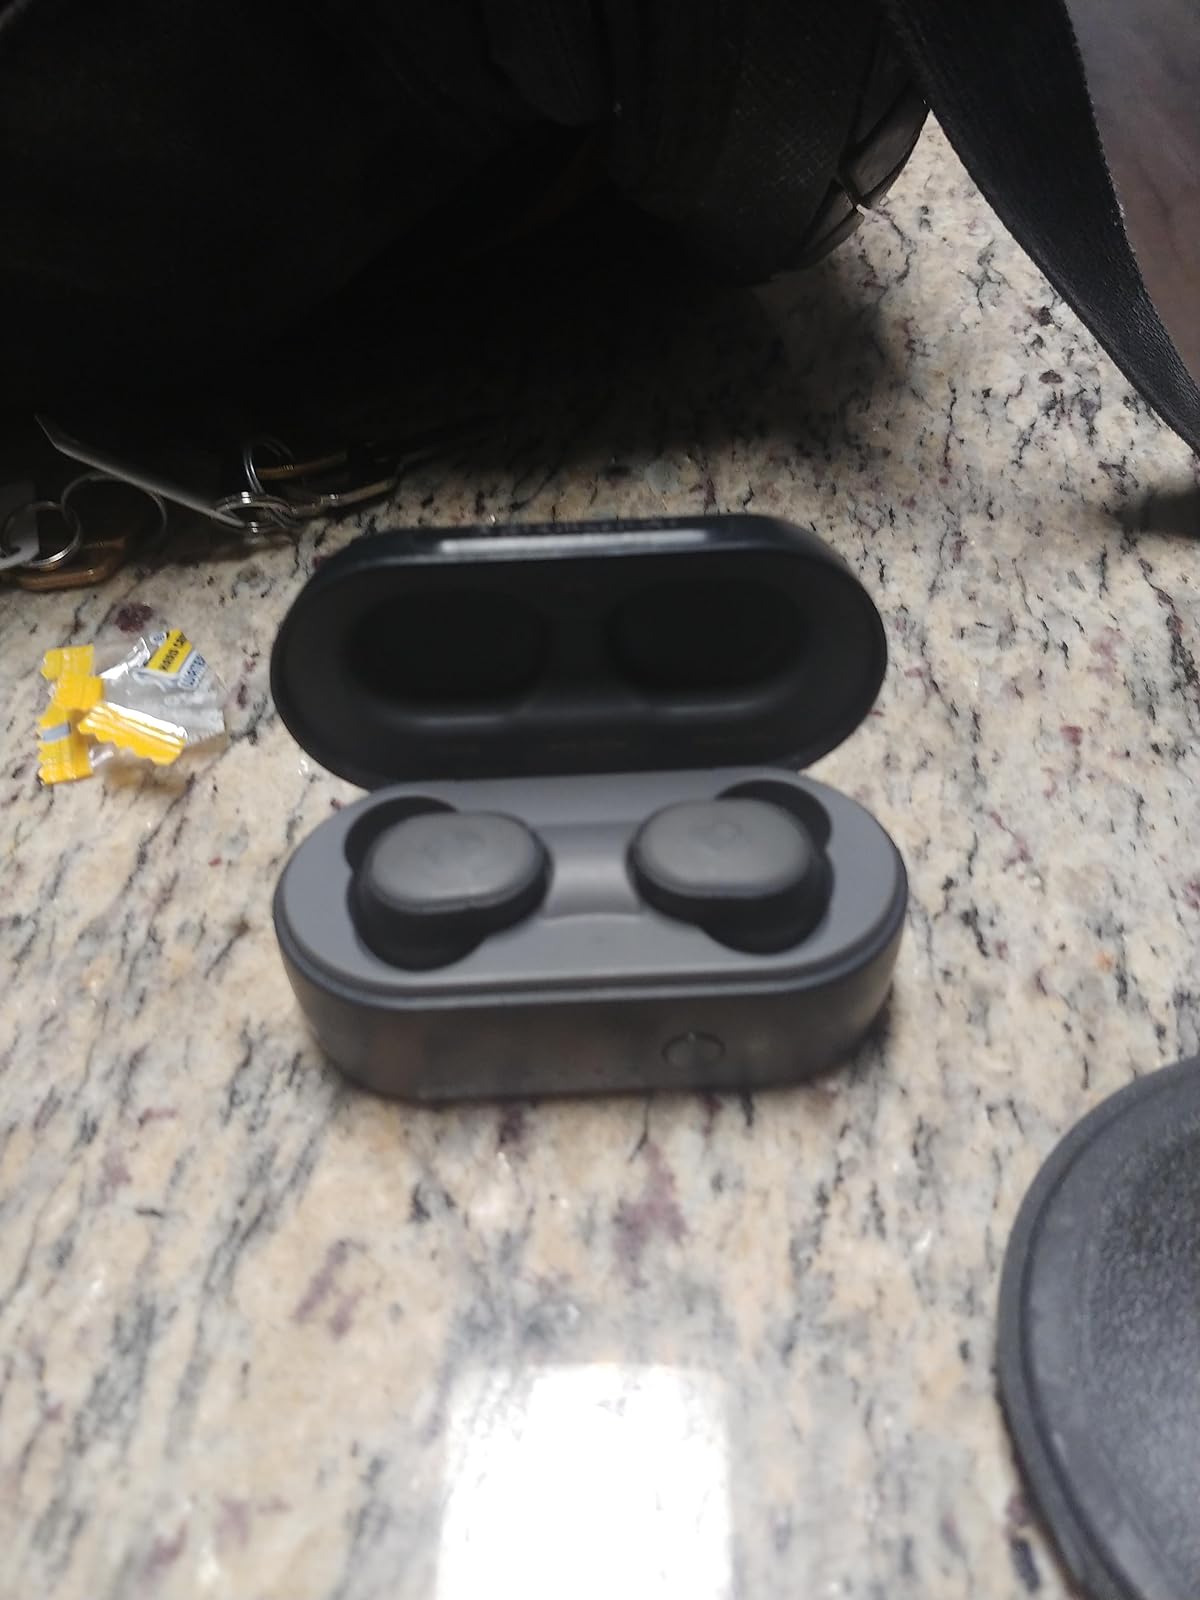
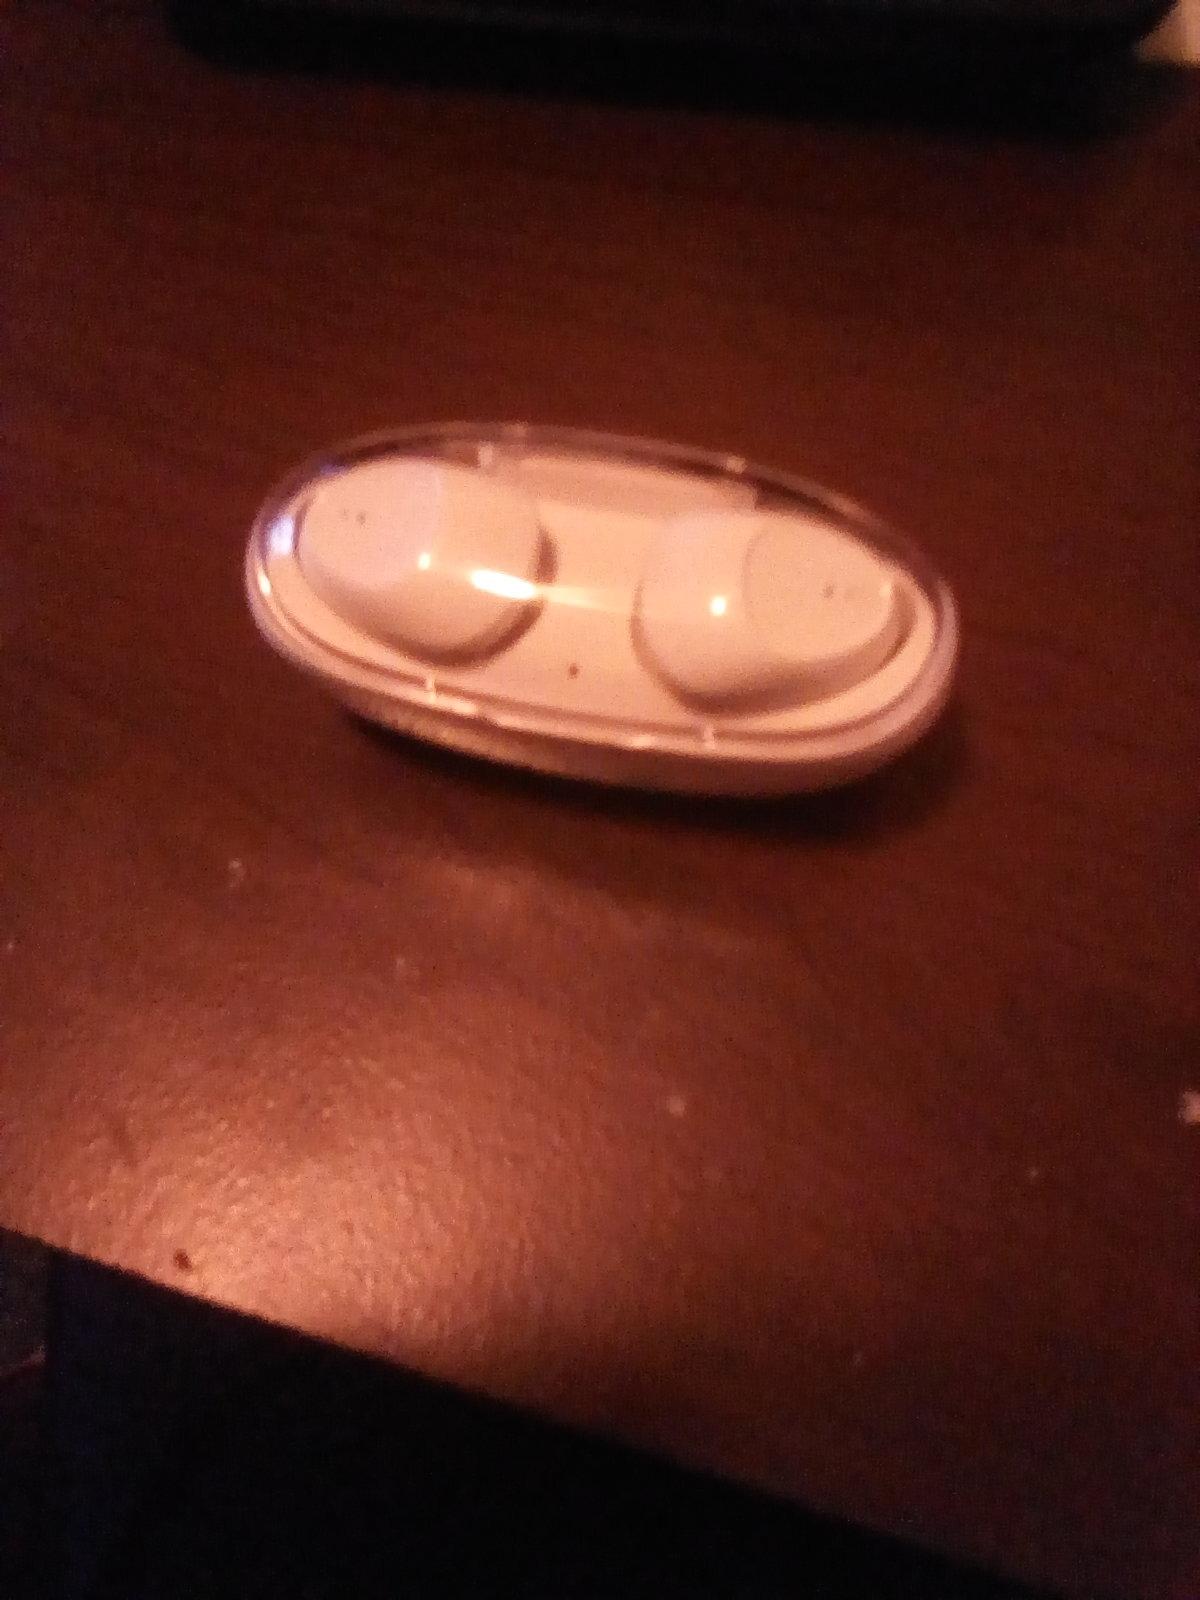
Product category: earbuds
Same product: no